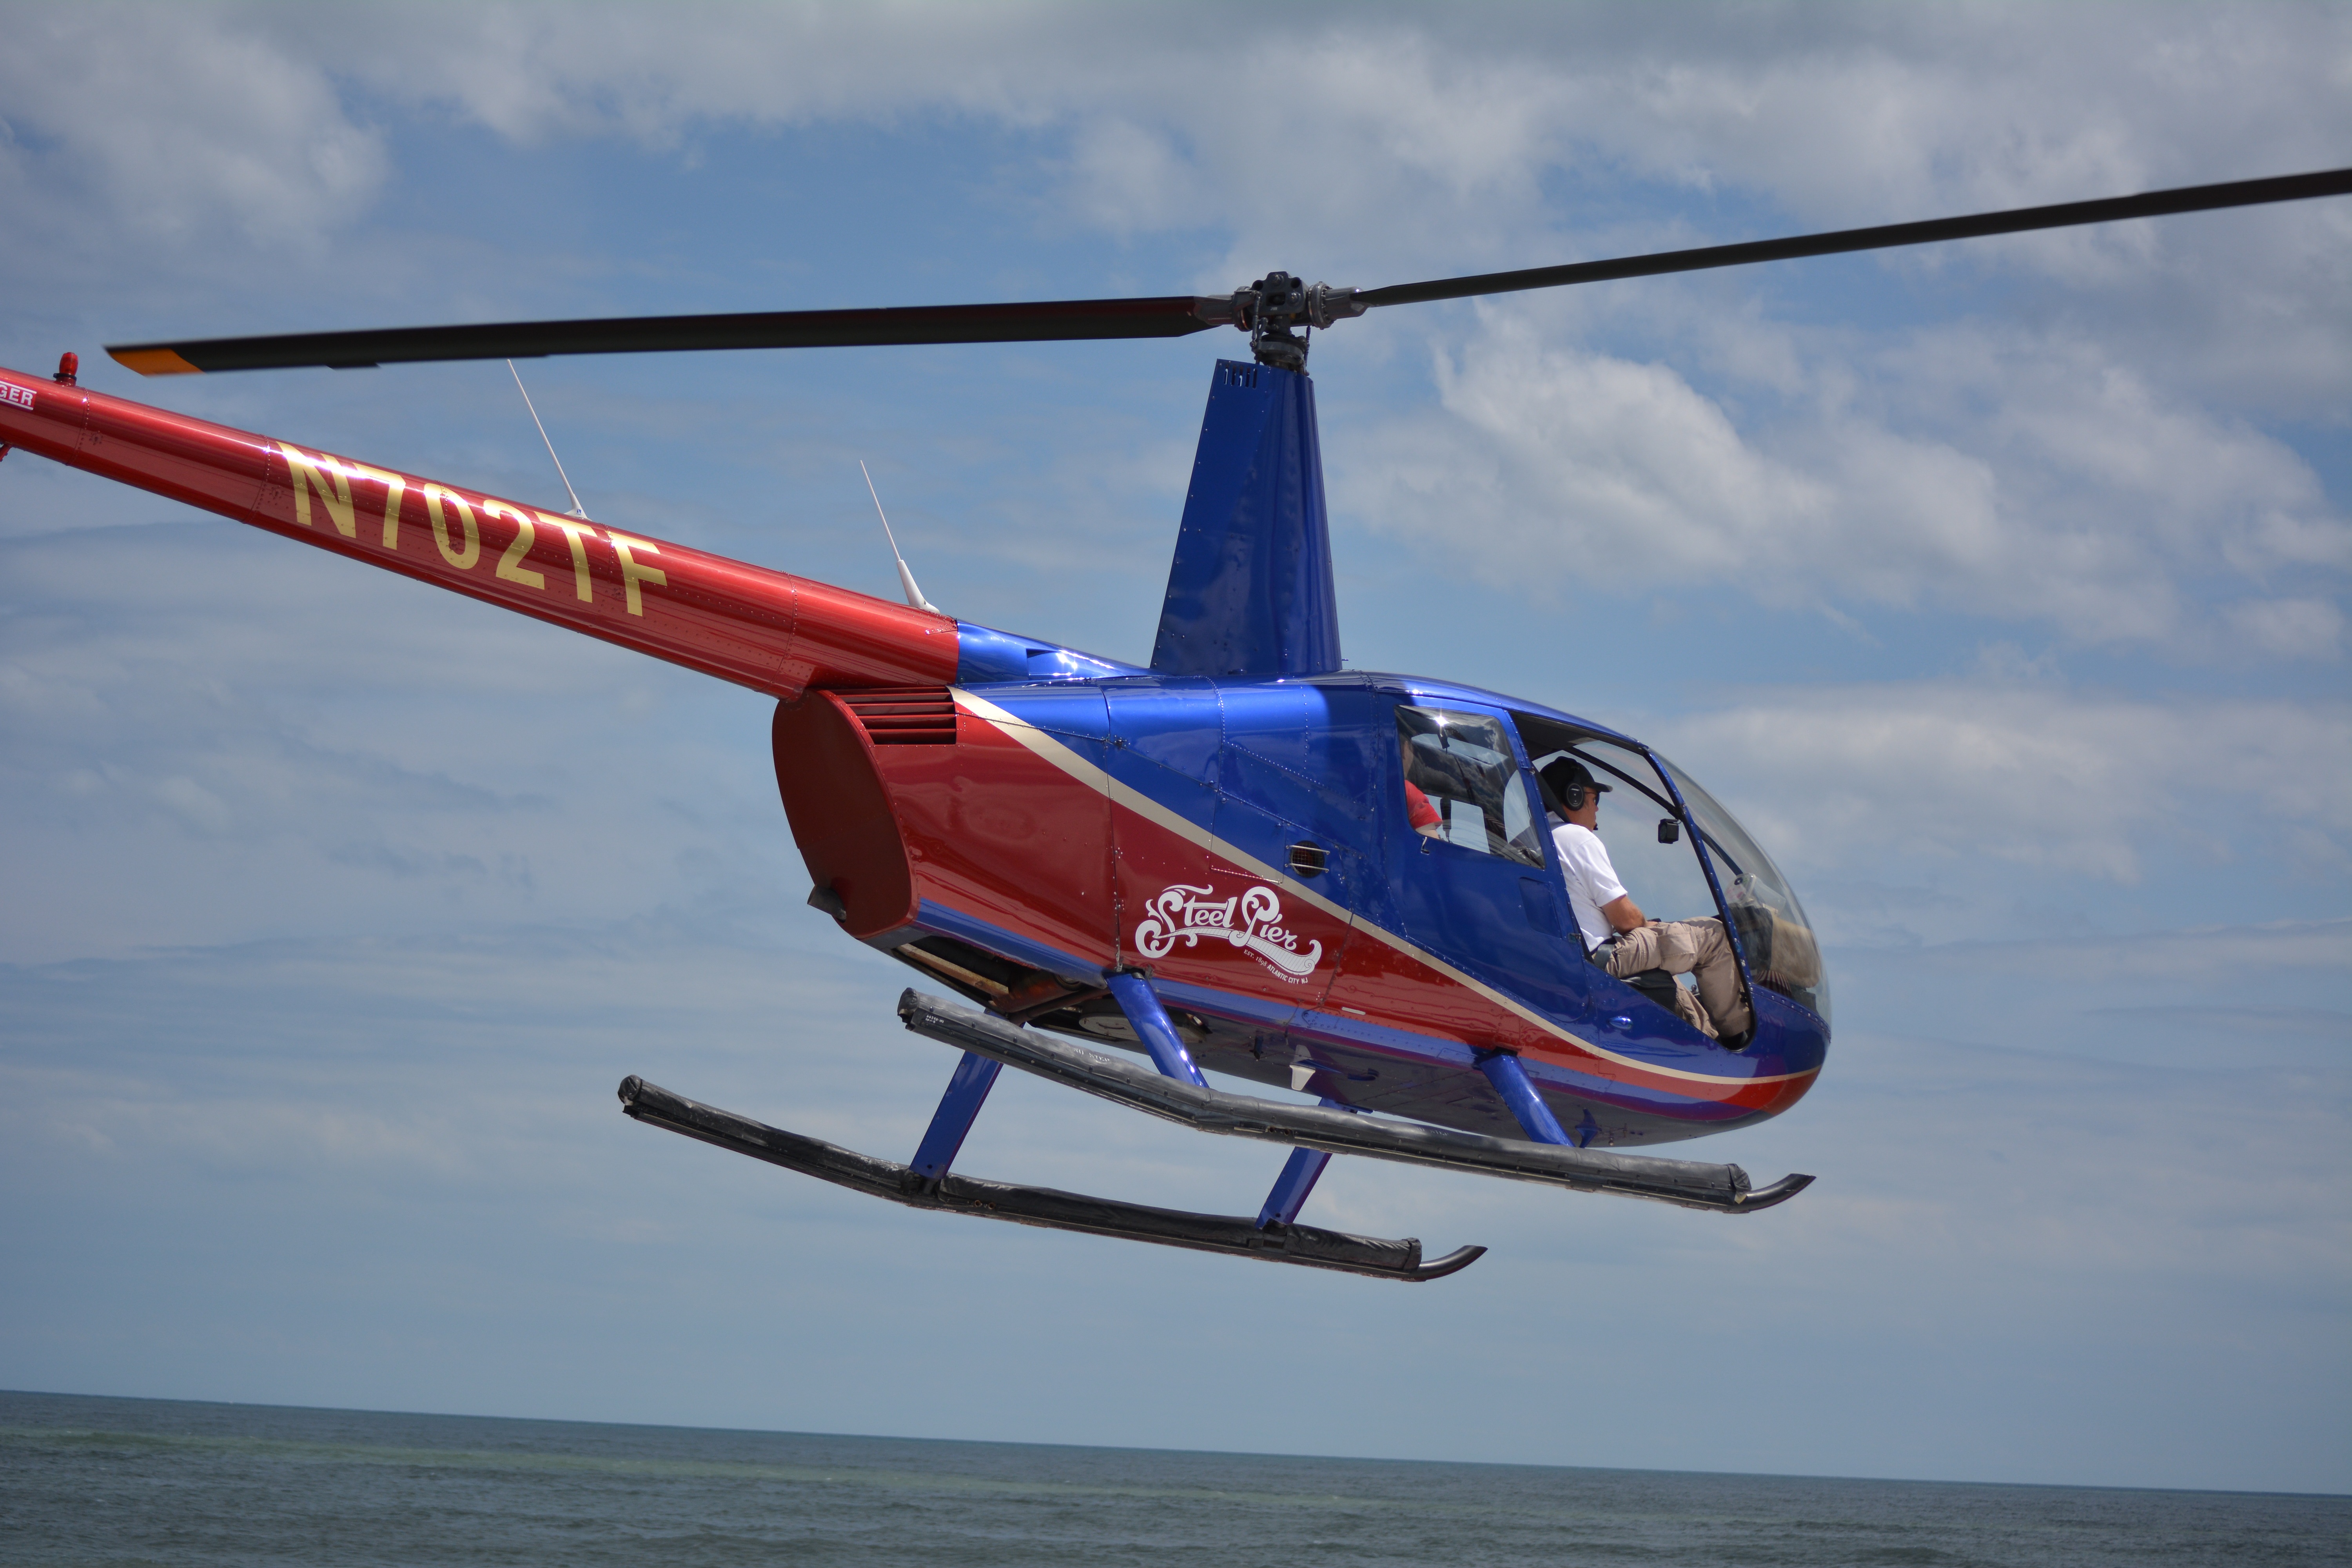
work, sea, silhouette, sky, sunset, white, air, flying, fly, travel, plane, aircraft, military, motion, transportation, transport, vehicle, aviation, flight, machine, blue, helicopter, aerial, help, pilot, hover, airborne, engine, rotor, blade, propeller, chopper, search, emergency, rescue, rotorcraft, atmosphere of earth, helicopter rotor, military helicopter